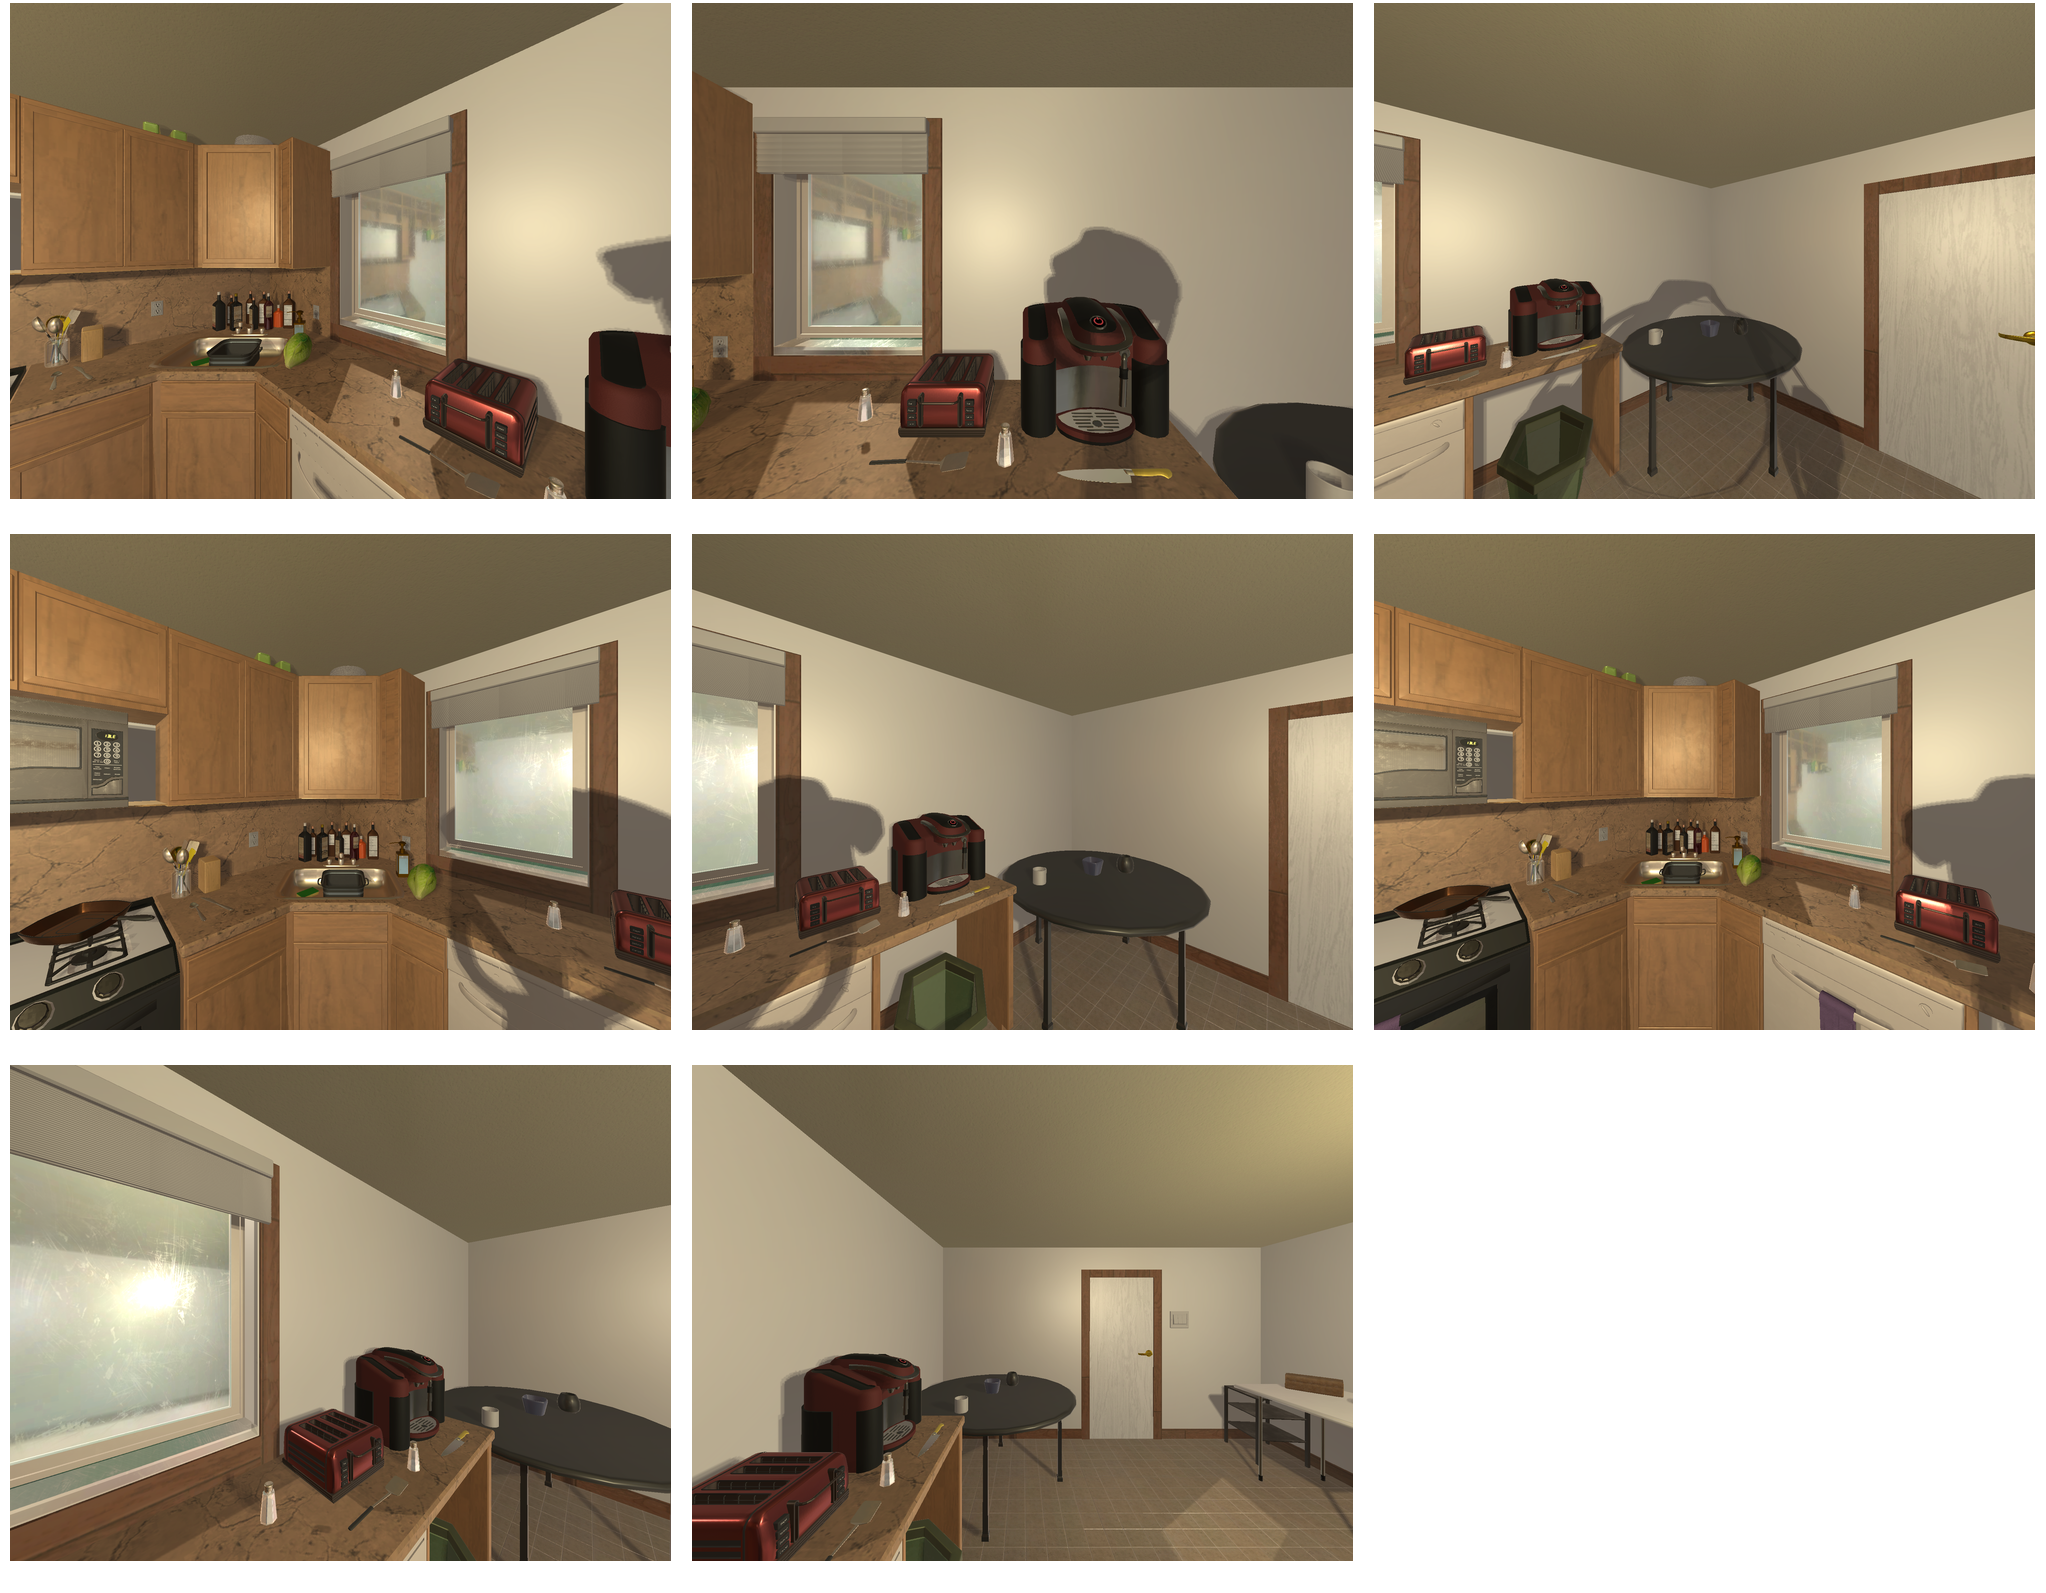Task instruction: Turn on the toaster.
Answer: {"task_instruction": "Turn on the toaster.", "nodes": ["toaster lever", "toaster"], "edges": [{"functional_relationship": "adjust", "object1": "toaster lever", "object2": "toaster", "spatial_relations": ["in_front_of", "close"], "is_touching": true}], "action_type": "push", "function_type": "device_control"}